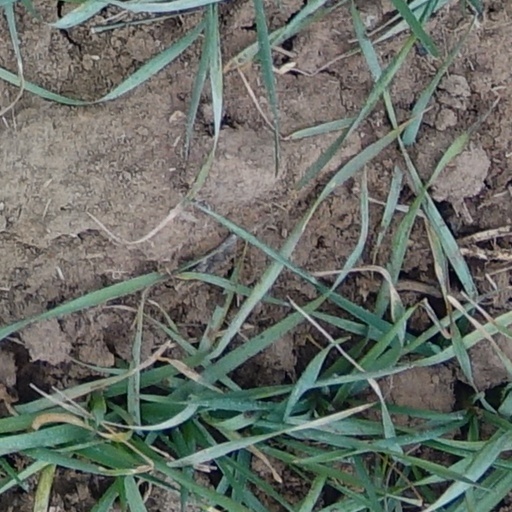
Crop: wheat